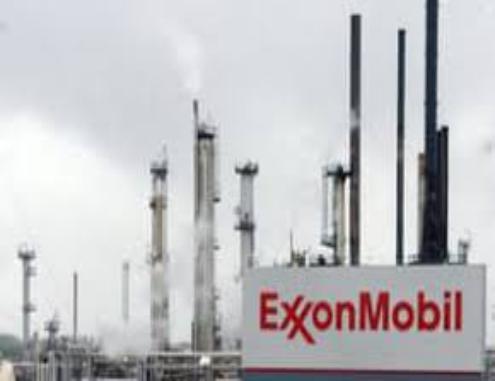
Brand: ExxonMobil
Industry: Transportation